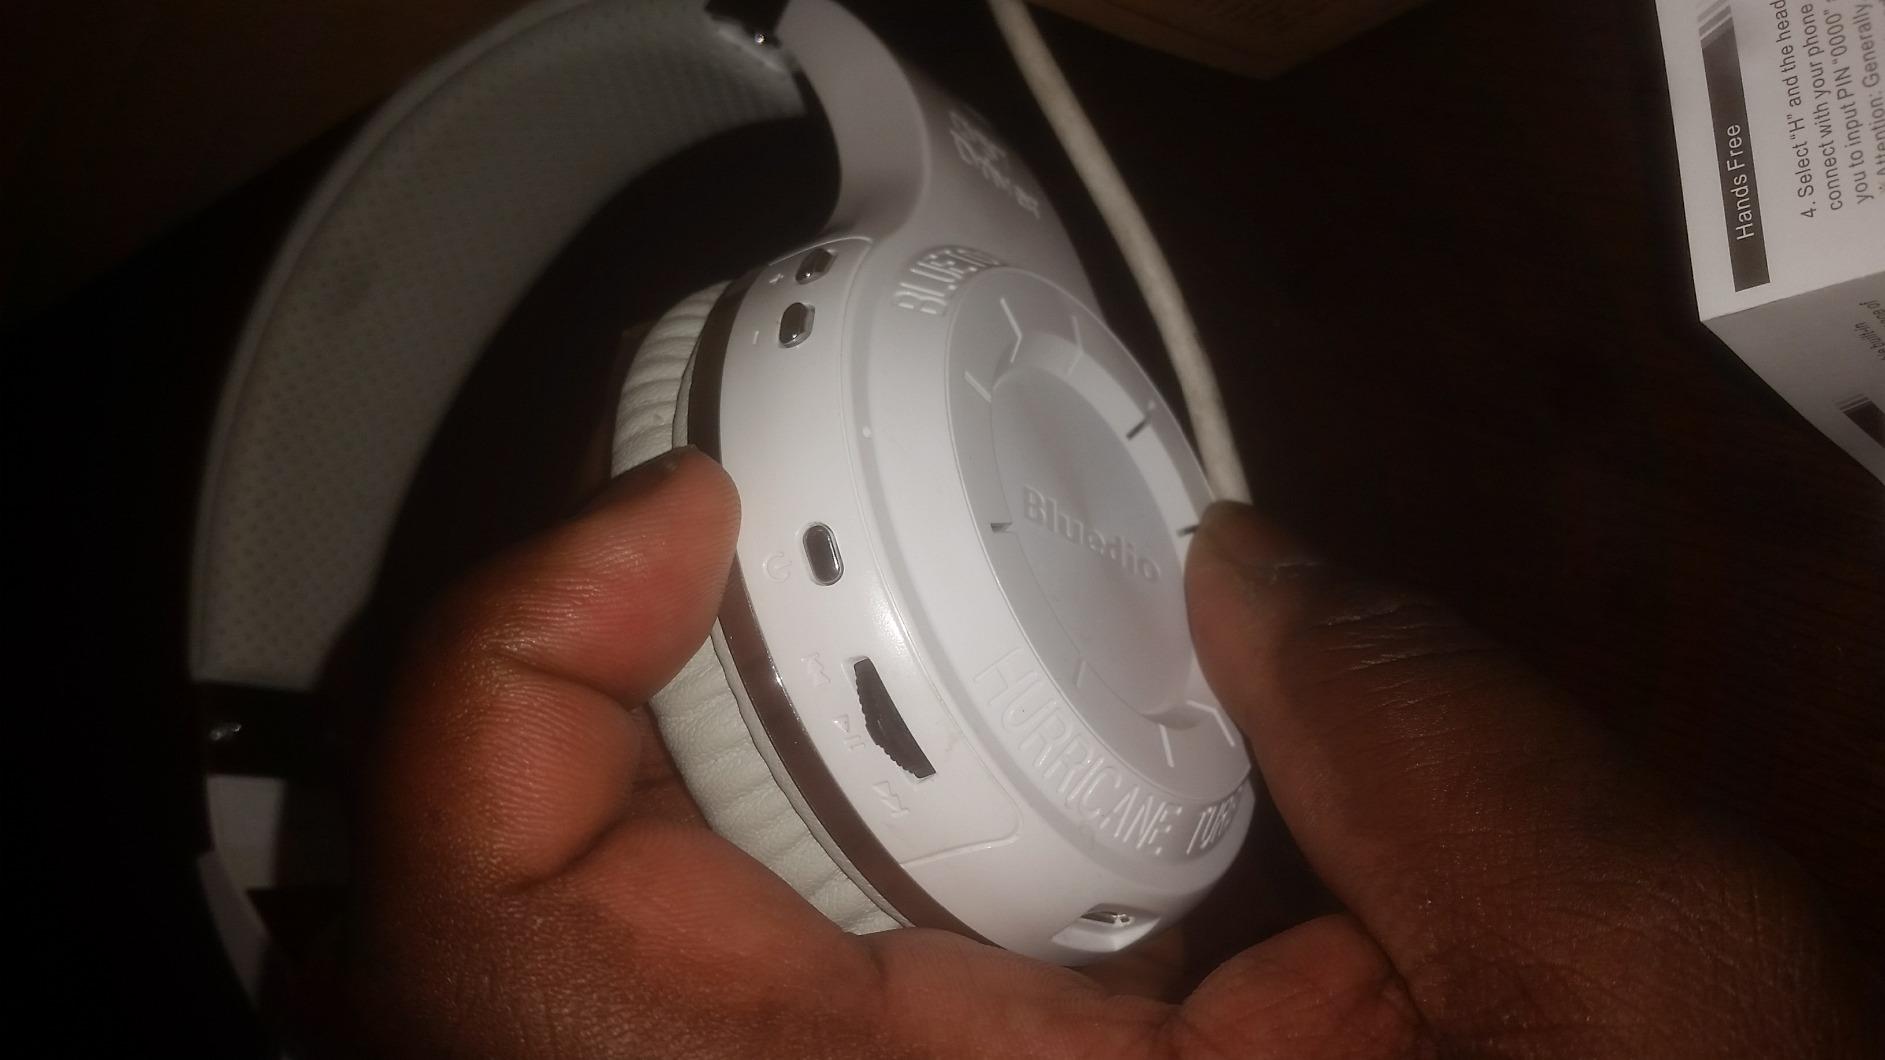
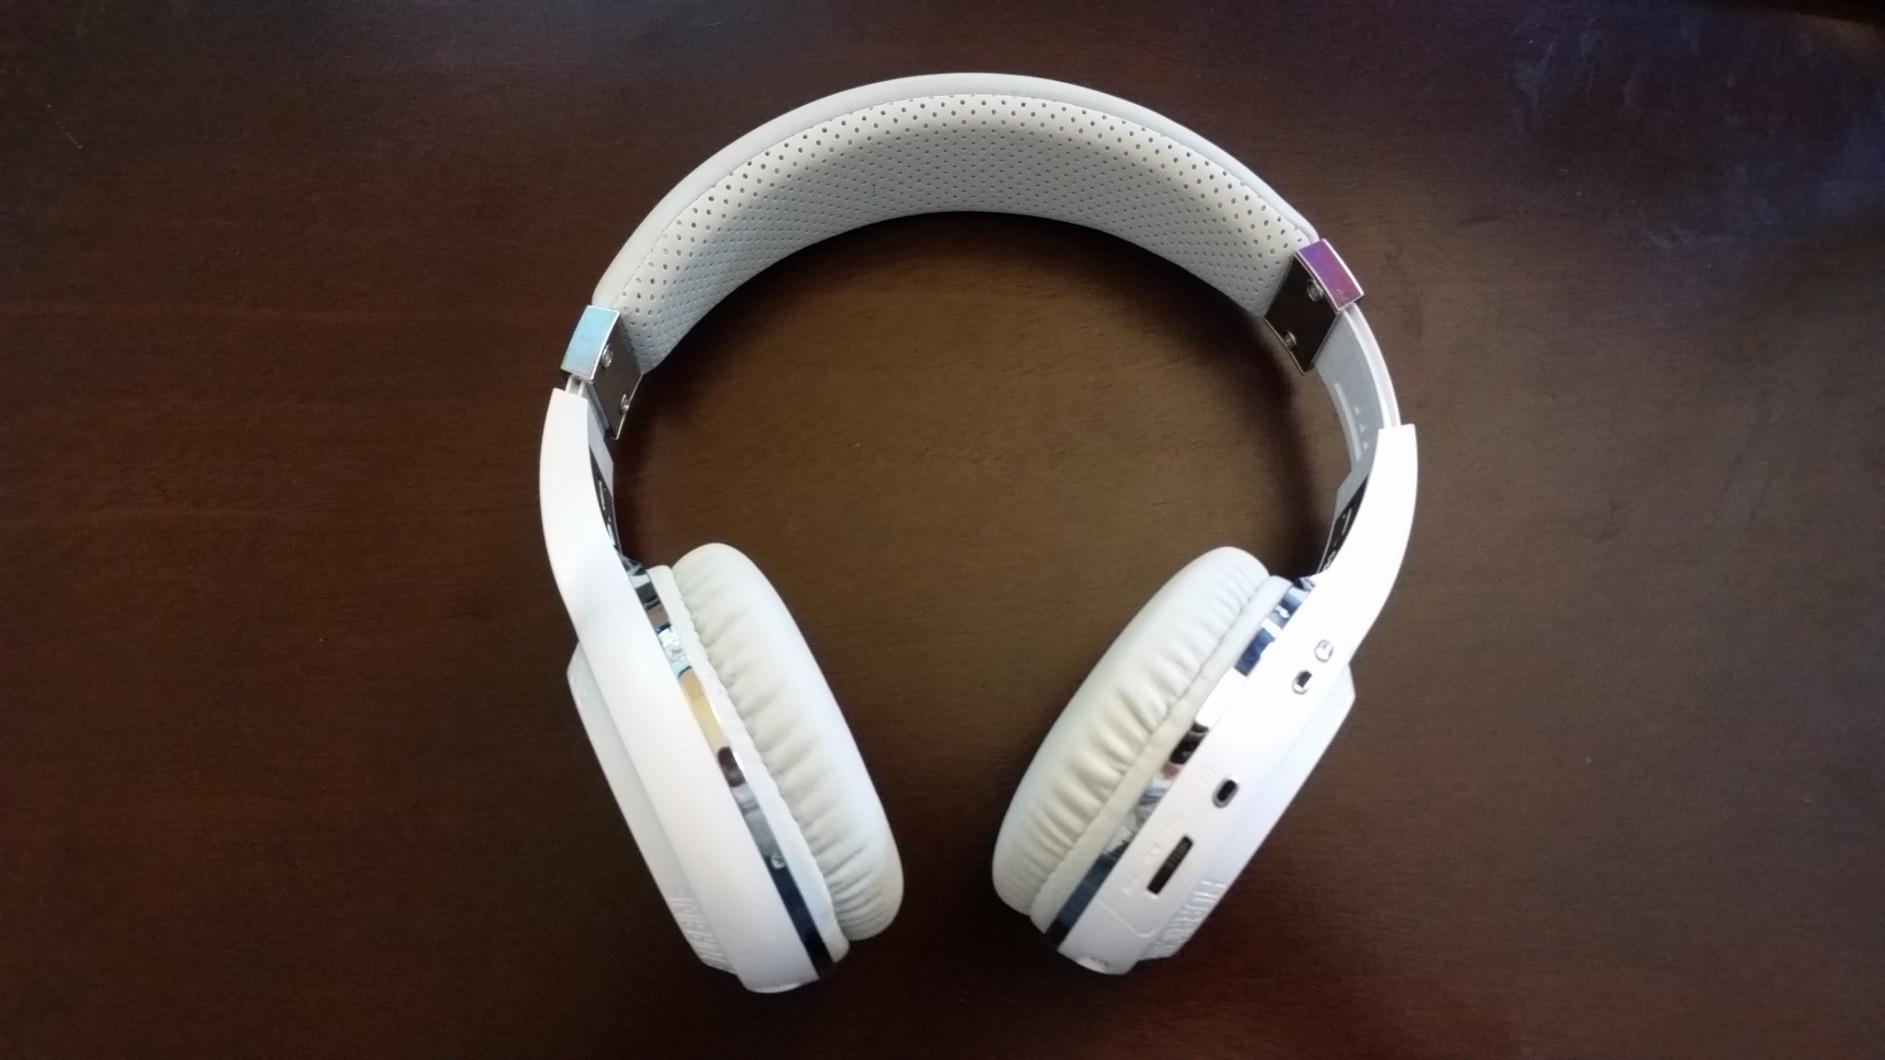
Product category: headphones
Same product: yes